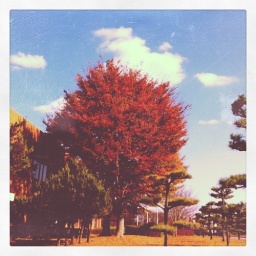
blue sky and autumn leaves in Tsukuba